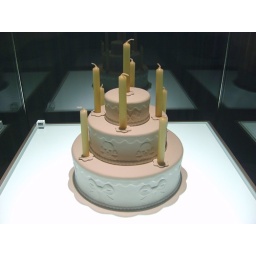
I saw this cake in the museum in Groningen. Like the smooth pink colour in contrast with the skulls